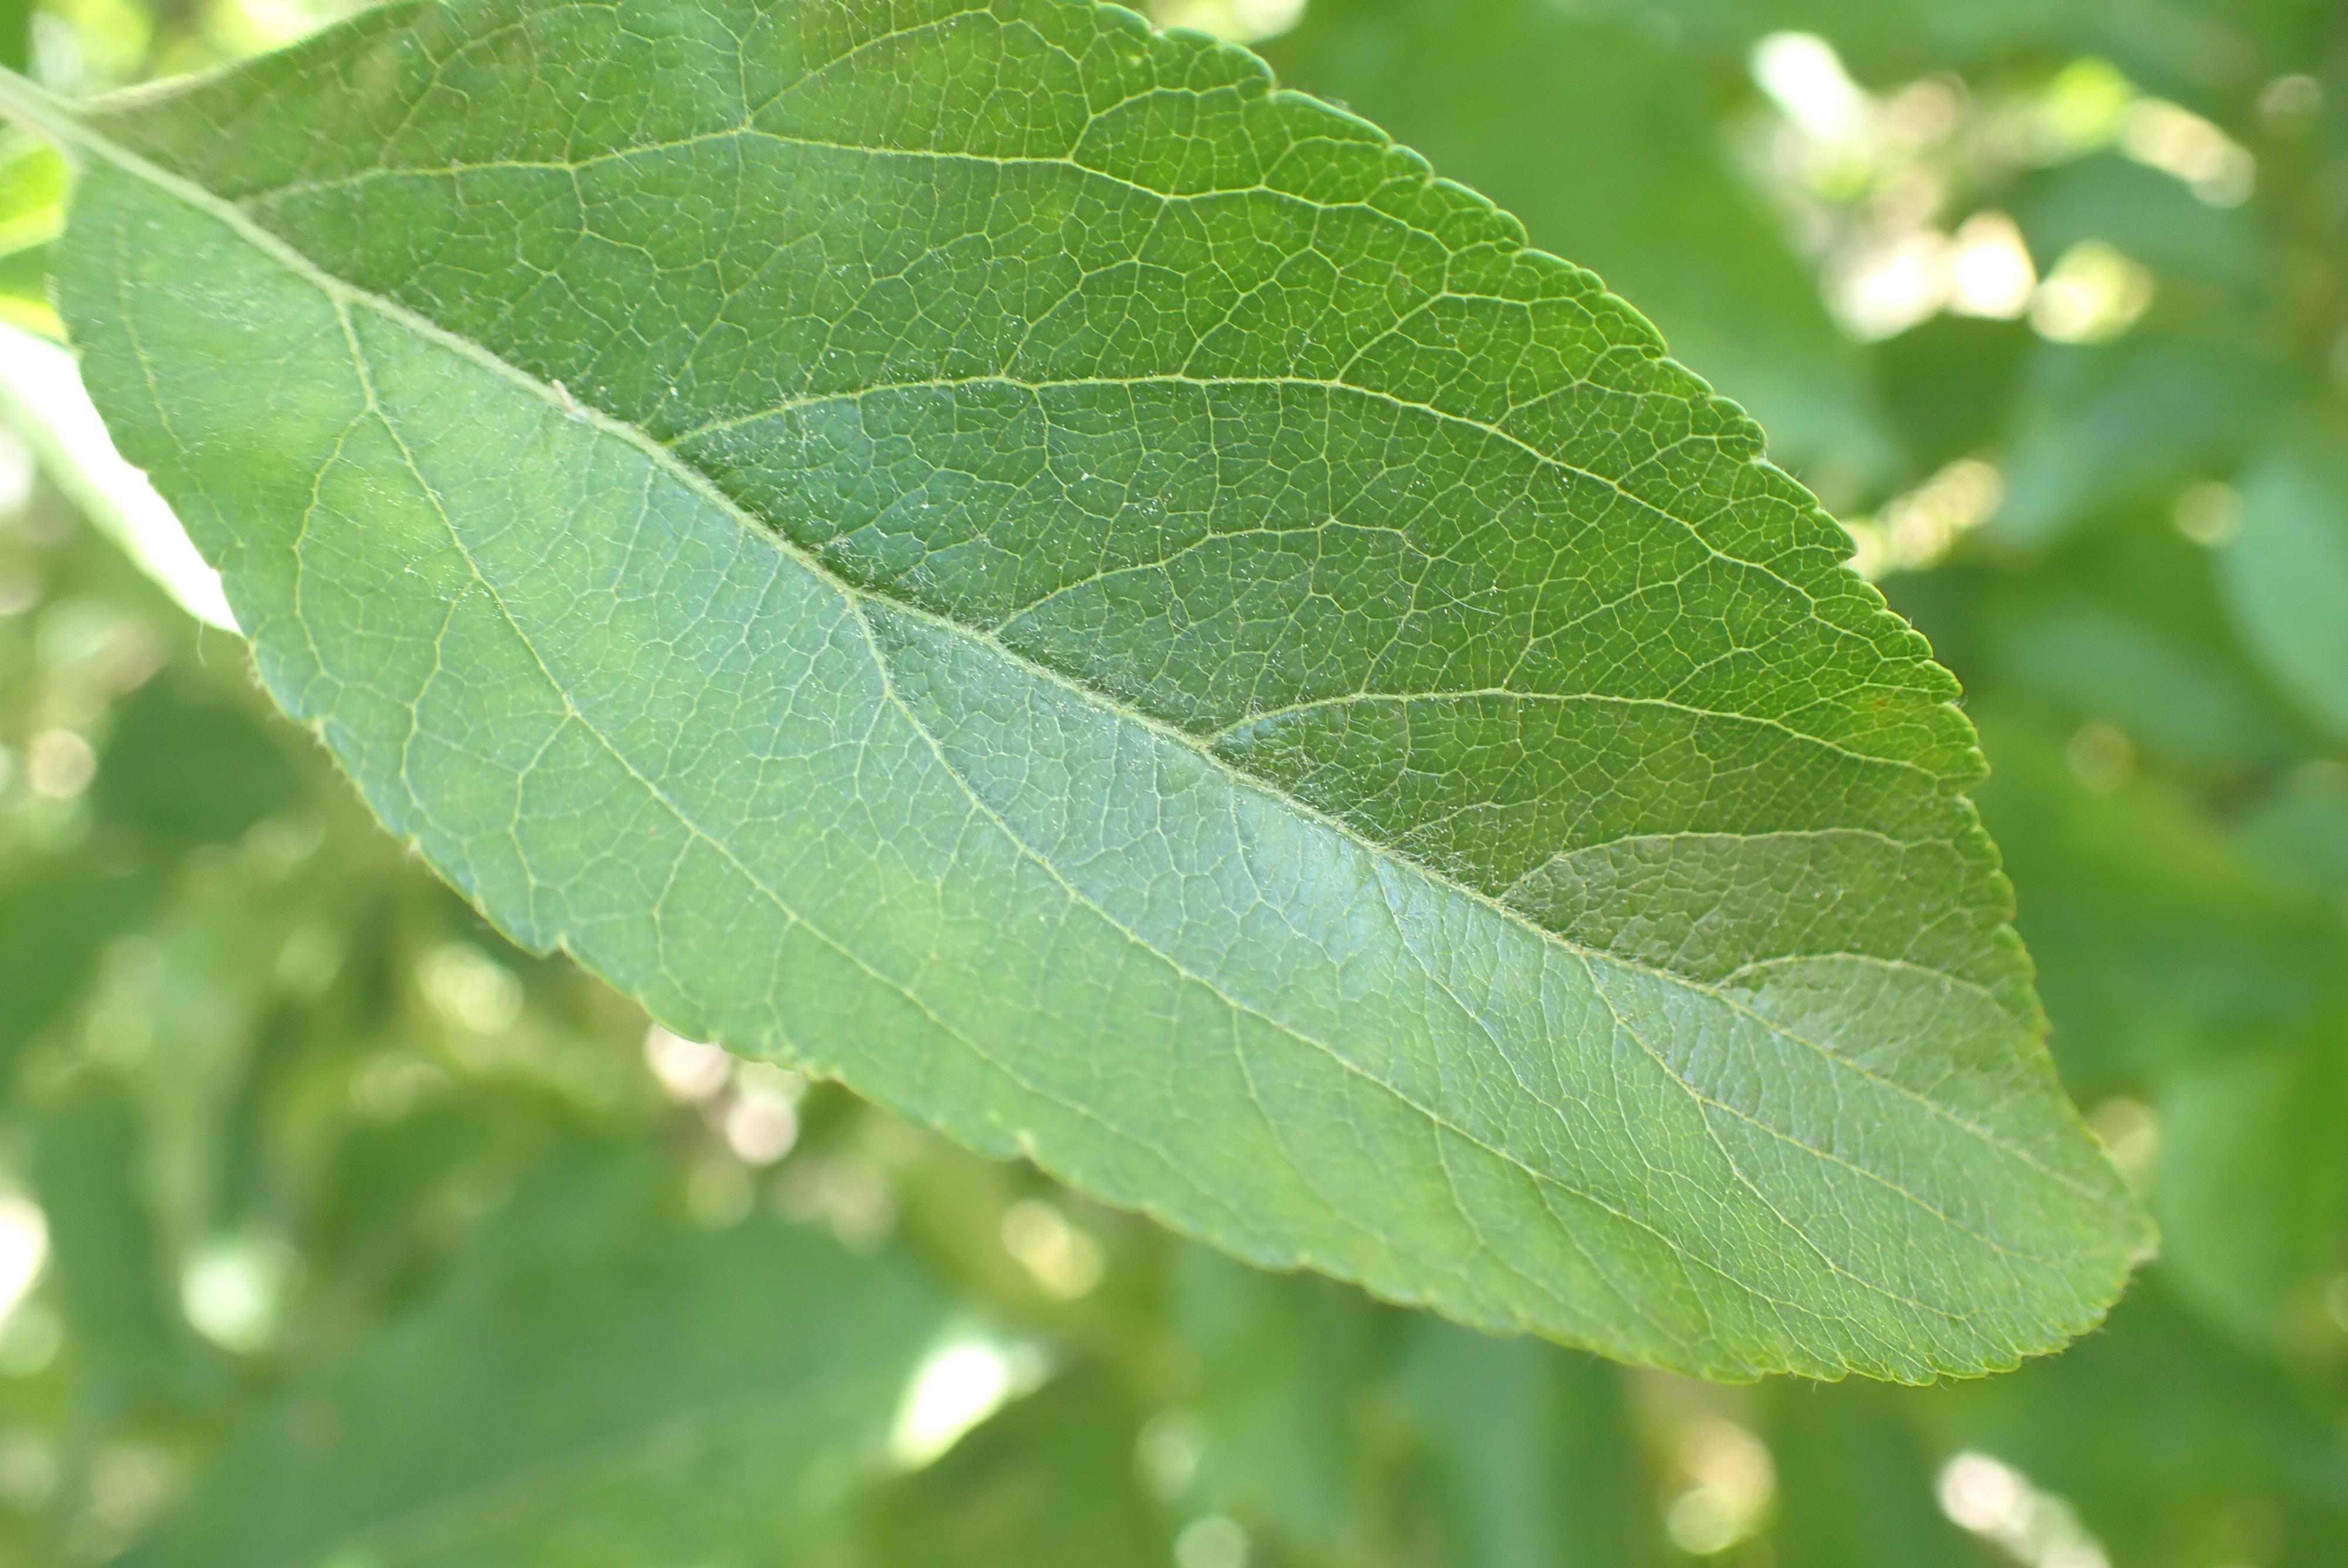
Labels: healthy